James Hewlett (actor)

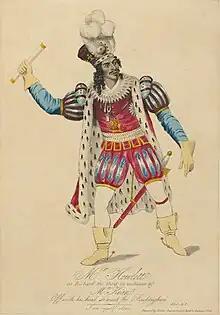

James Hewlett (fl. 1821 – 1849) was an African-American actor. He was principal actor in and co-creator of William Alexander Brown's African Grove Theatre in New York City.